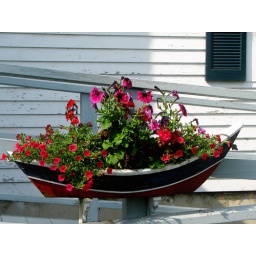
unique flower box... at the little library by the sea